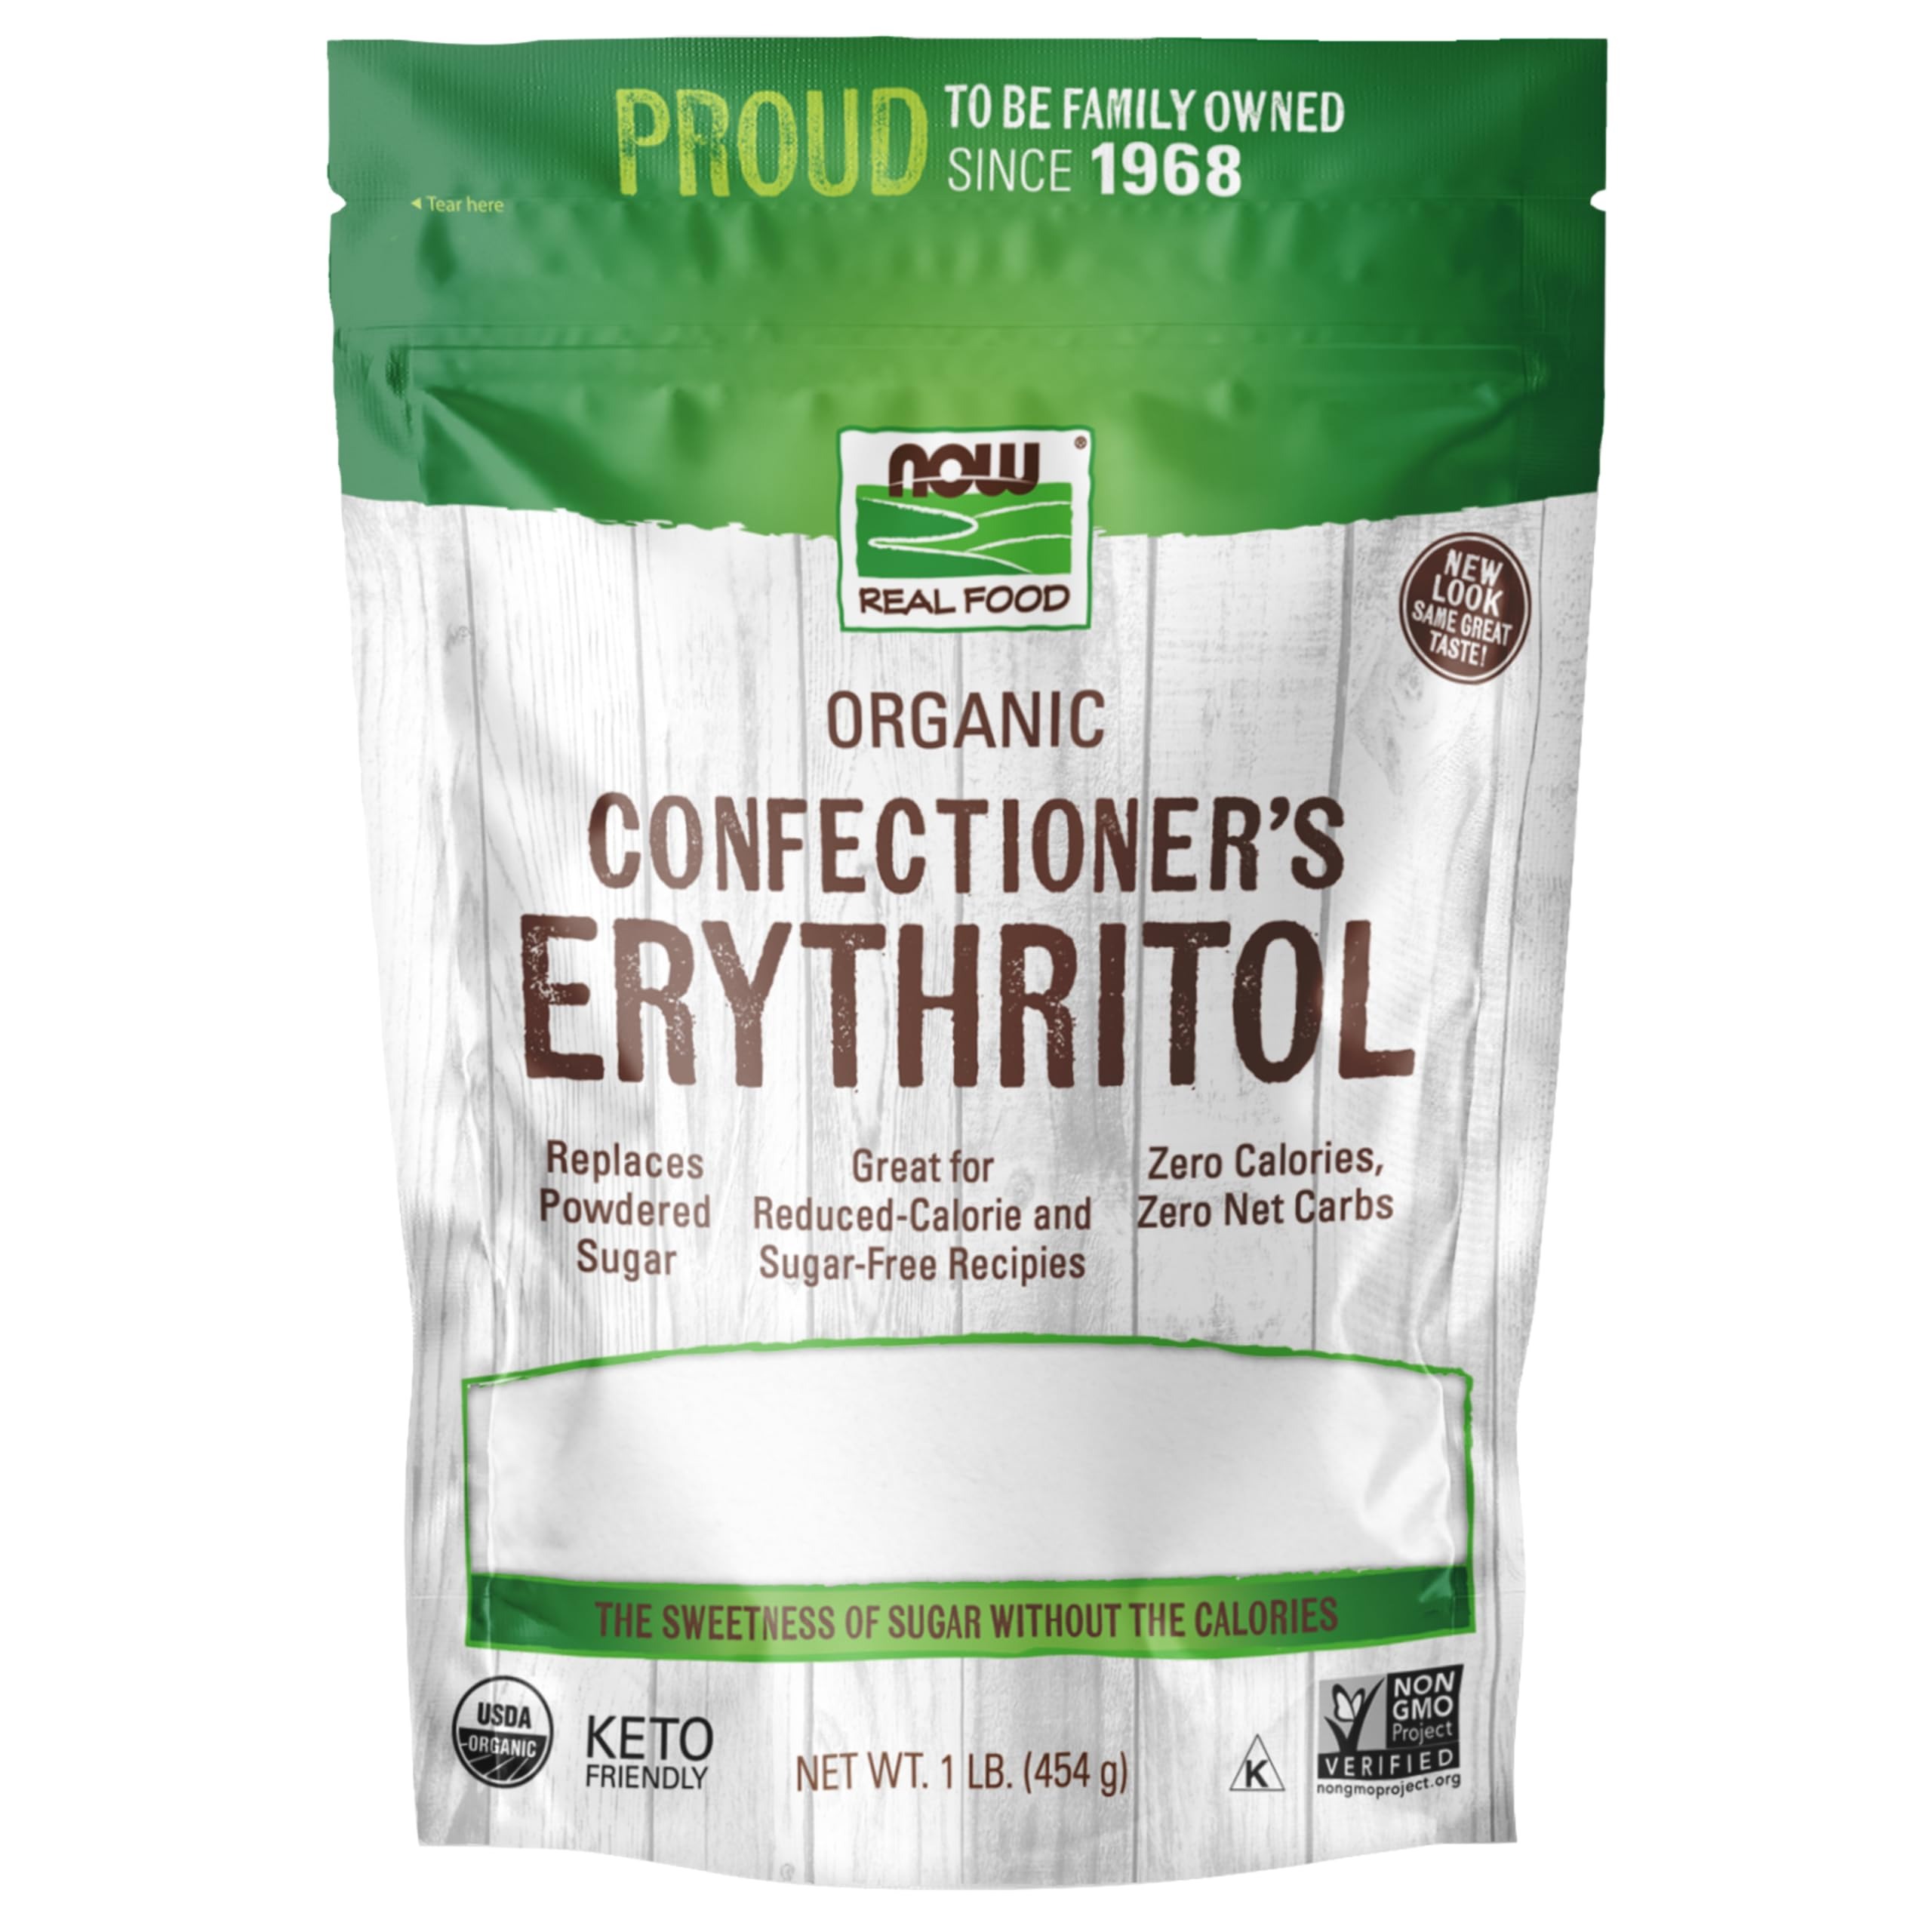
Item Name: NOW Foods, Organic Confectioner's Erythritol Powder, Replacement for Powdered Sugar, Zero Calories, 1-Pound (Packaging May Vary)
Bullet Point 1: REPLACES POWDERED SUGAR: Our Organic Confectioner's Erythritol is the perfect replacement for powdered sugar in your favorite recipes
Bullet Point 2: FOR SUGAR-FREE RECIPES: Use it for frostings and icings, or dust it over desserts, fruits or baked goods
Bullet Point 3: ZERO CALORIES: Erythritol is an alternative sweetener known as a sugar alcohol that’s about 70% as sweet as refined sugar
Bullet Point 4: Serving Size: 2 tsp (6g) / Servings Per Container: About 76
Value: 16.0
Unit: Ounce

Price: 12.22